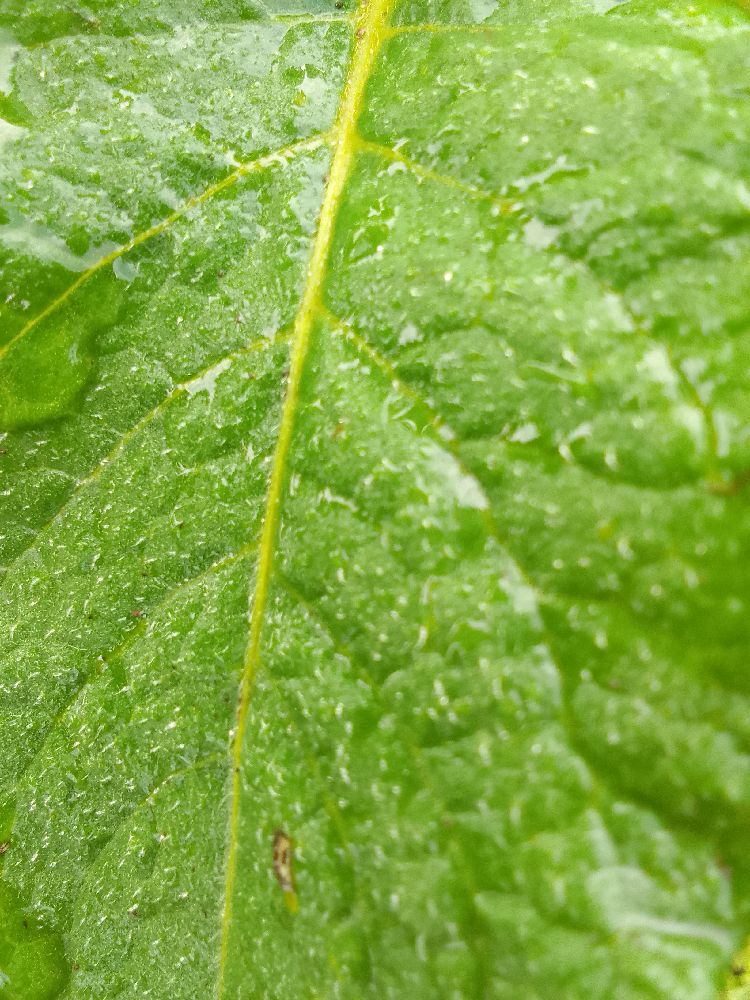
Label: Healthy